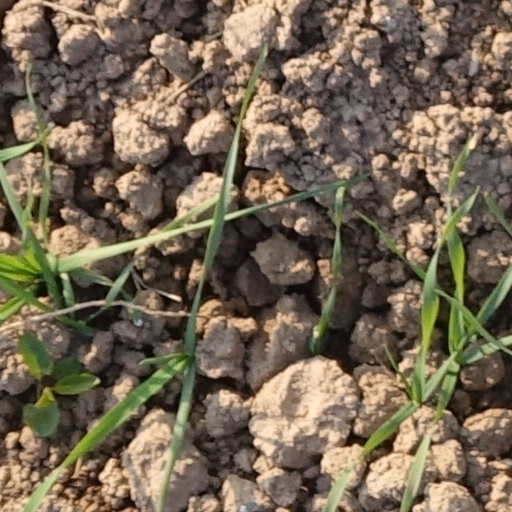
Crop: wheat